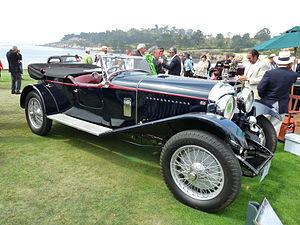
La Bentley 4½ Litre ou Bentley 4,5 Litre est une automobile sportive de luxe de la seconde moitié des années 1920, développée par le constructeur automobile britannique Bentley. Remplaçante de la Bentley 3 Litre, elle est particulièrement réputée au Royaume-Uni en tant que modèle emblématique des automobiles de course britanniques d’avant-guerre, et populaire pour cette phrase prononcée lors de sa conception par le fondateur de Bentley, Walter Owen Bentley : « There’s no replacement for displacement ». Par cette expression idiomatique, W.O. Bentley marque sa volonté de produire une automobile de course bien plus puissante via une augmentation importante de sa cylindrée.